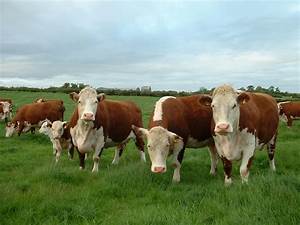
Label: cow